New Providence, New Jersey

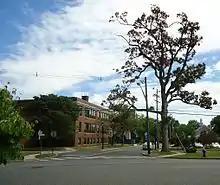
Municipal building

As of the 2000 United States census there were 11,907 people, 4,404 households, and 3,307 families residing in New Providence. The population density was . There were 4,485 housing units at an average density of . The racial makeup of the borough was 89.77% White, 0.88% African American, 0.03% Native American, 7.60% Asian, 0.03% Pacific Islander, 0.68% from other races, and 1.01% from two or more races. Hispanic or Latino of any race were 3.50% of the population.